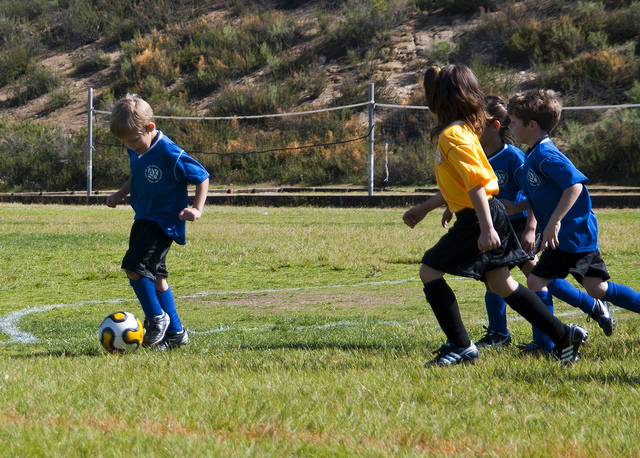
một cậu bé đang dẫn bóng và chạy trước các bạn của mình